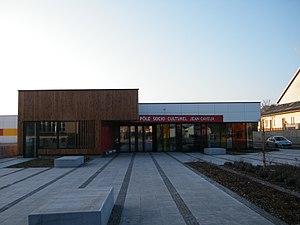
Rivery, Somme, fr, Pôle socio-culturel Jean Cayeux
Rivery est une commune française située dans le département de la Somme en région Hauts-de-France.